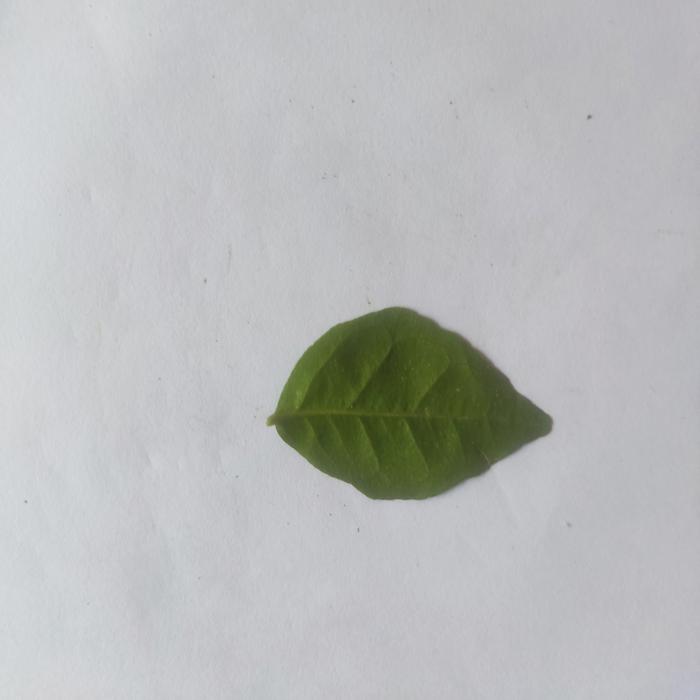
Crop: Aegle Marmelos
Leaf condition: Healthy_Leaf